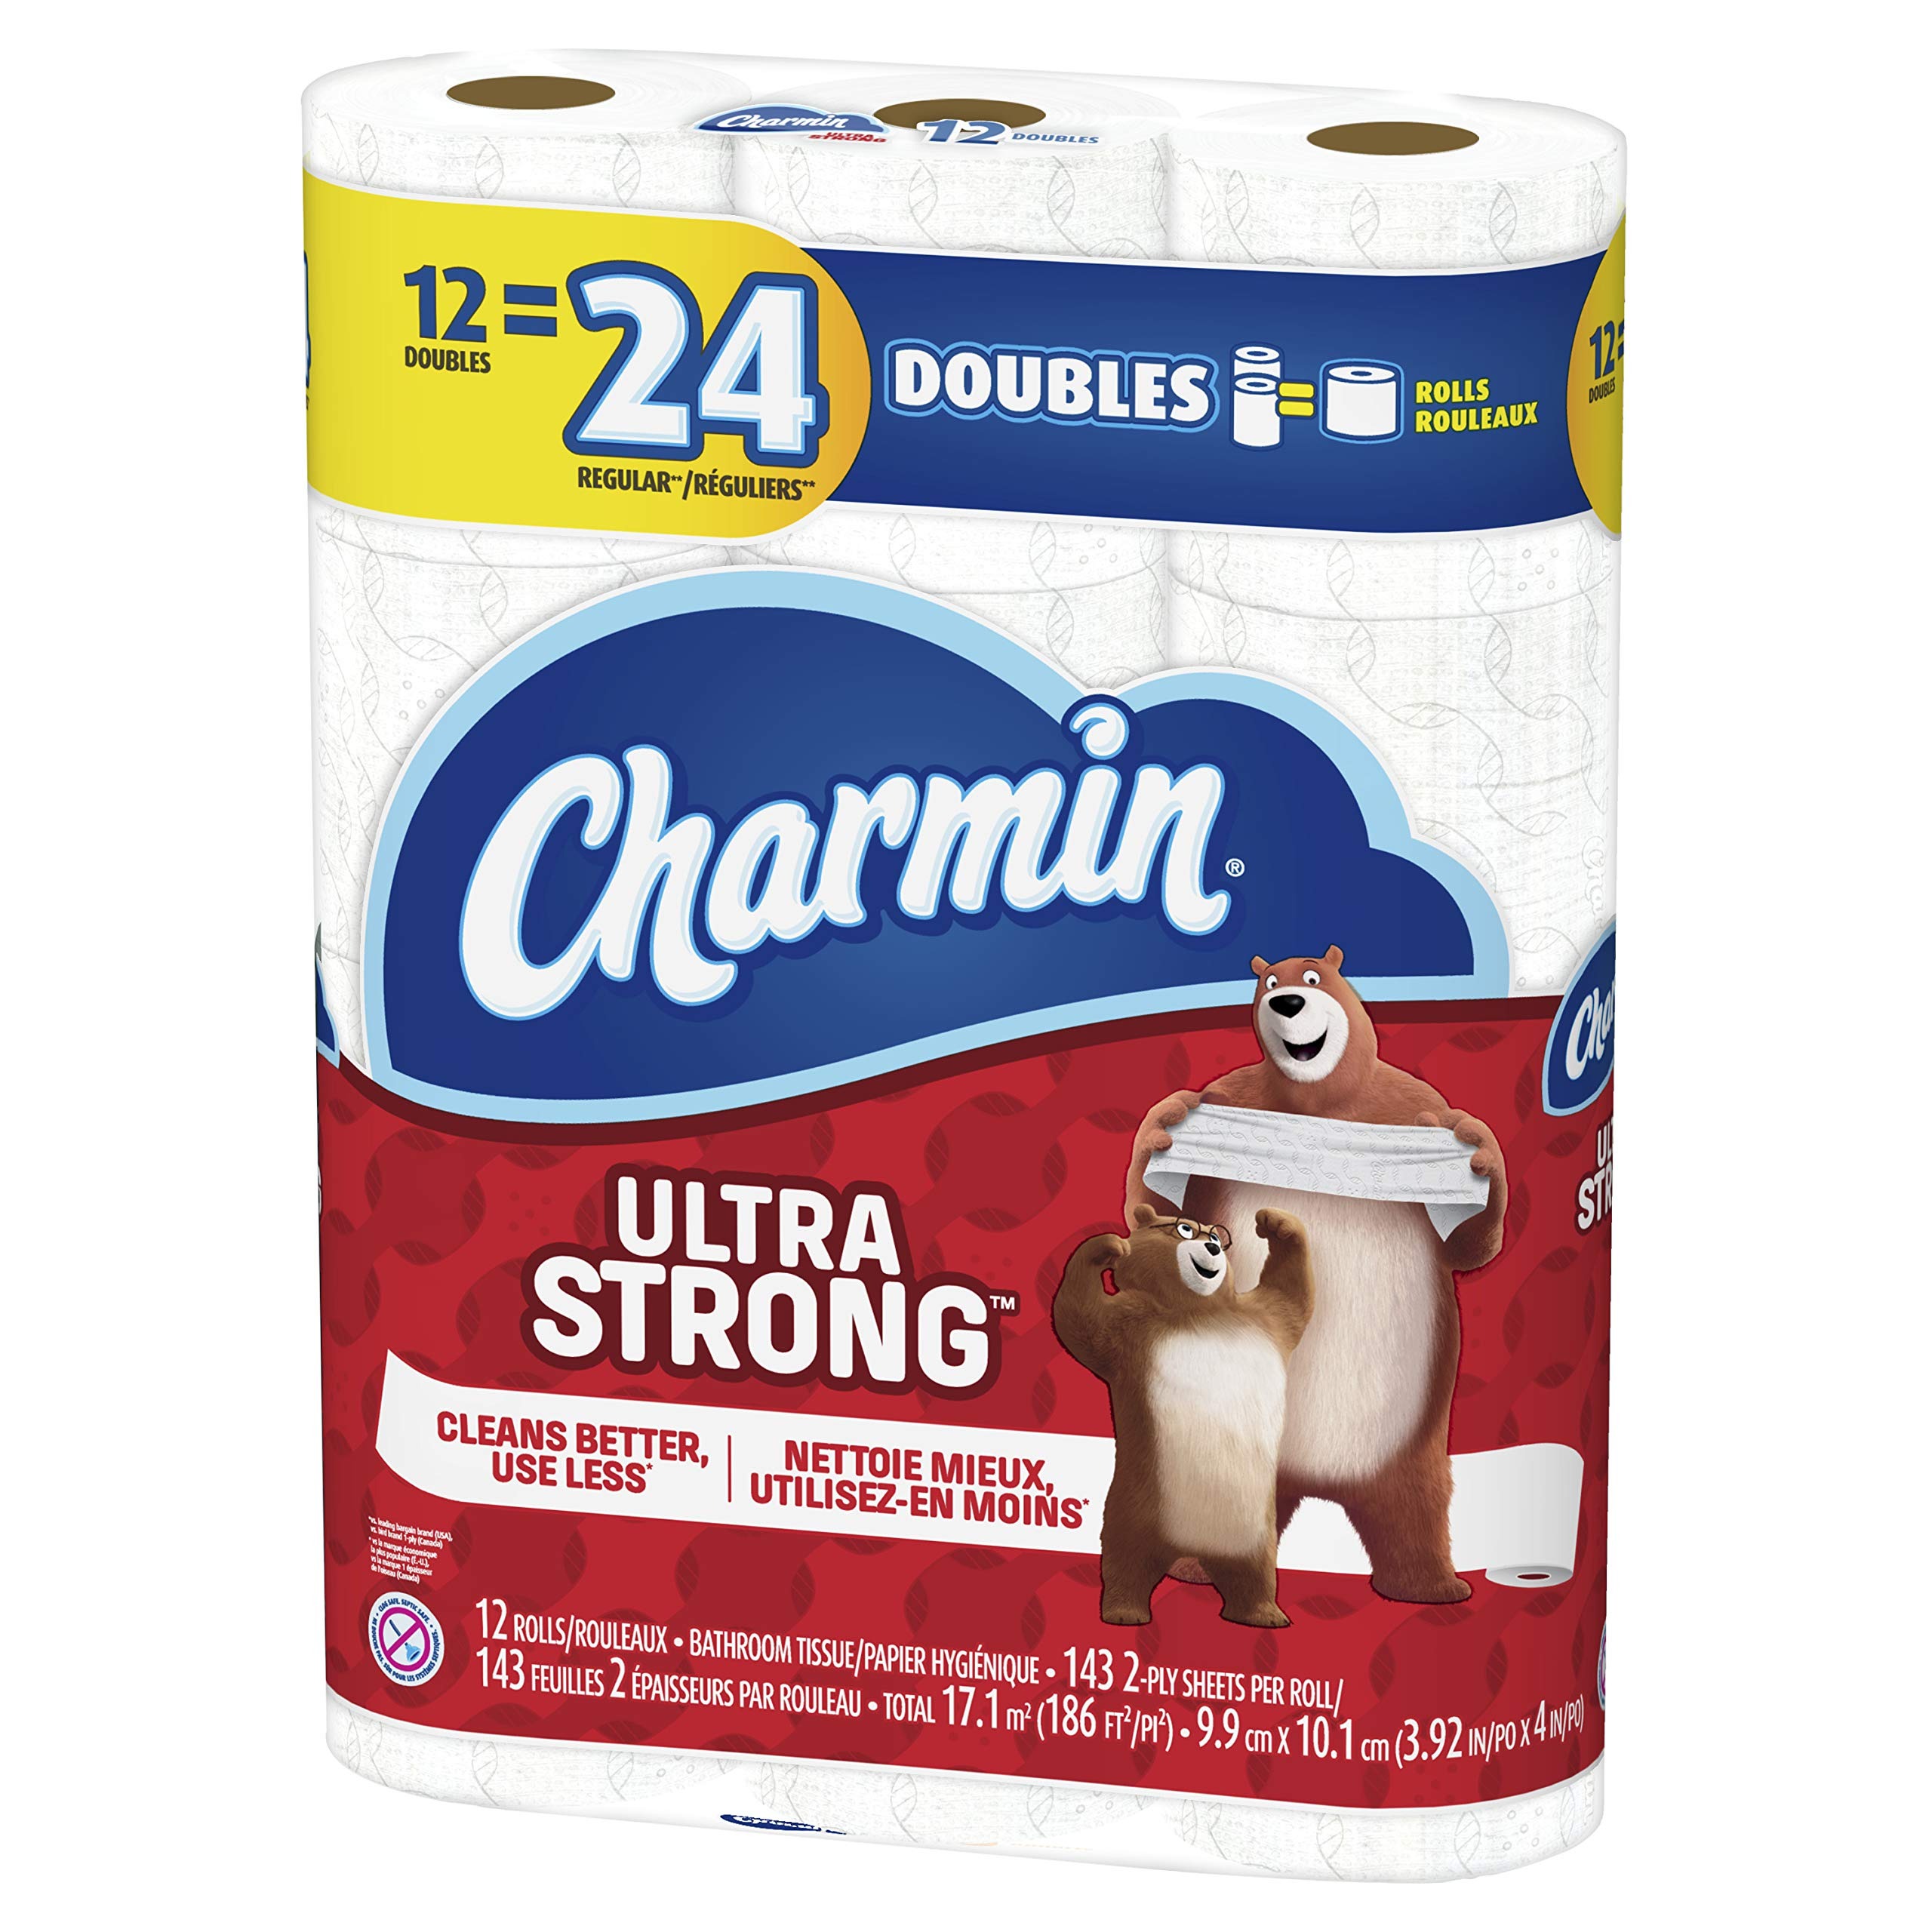
Item Name: Charmin Ultra Strong Toilet Paper 12 Double Roll
Bullet Point 1: Pack contains 12 Rolls (143 sheets per roll) of Charmin Ultra Strong Toilet Paper
Bullet Point 2: Design inspired by washcloth-like cleaning
Bullet Point 3: Strong 2-ply toilet paper to help clean better
Bullet Point 4: 4X stronger when wet vs. the leading USA 1-ply bargain brand
Bullet Point 5: Clog-safe and septic-safe
Value: 1716.0
Unit: Count

Price: 12.275